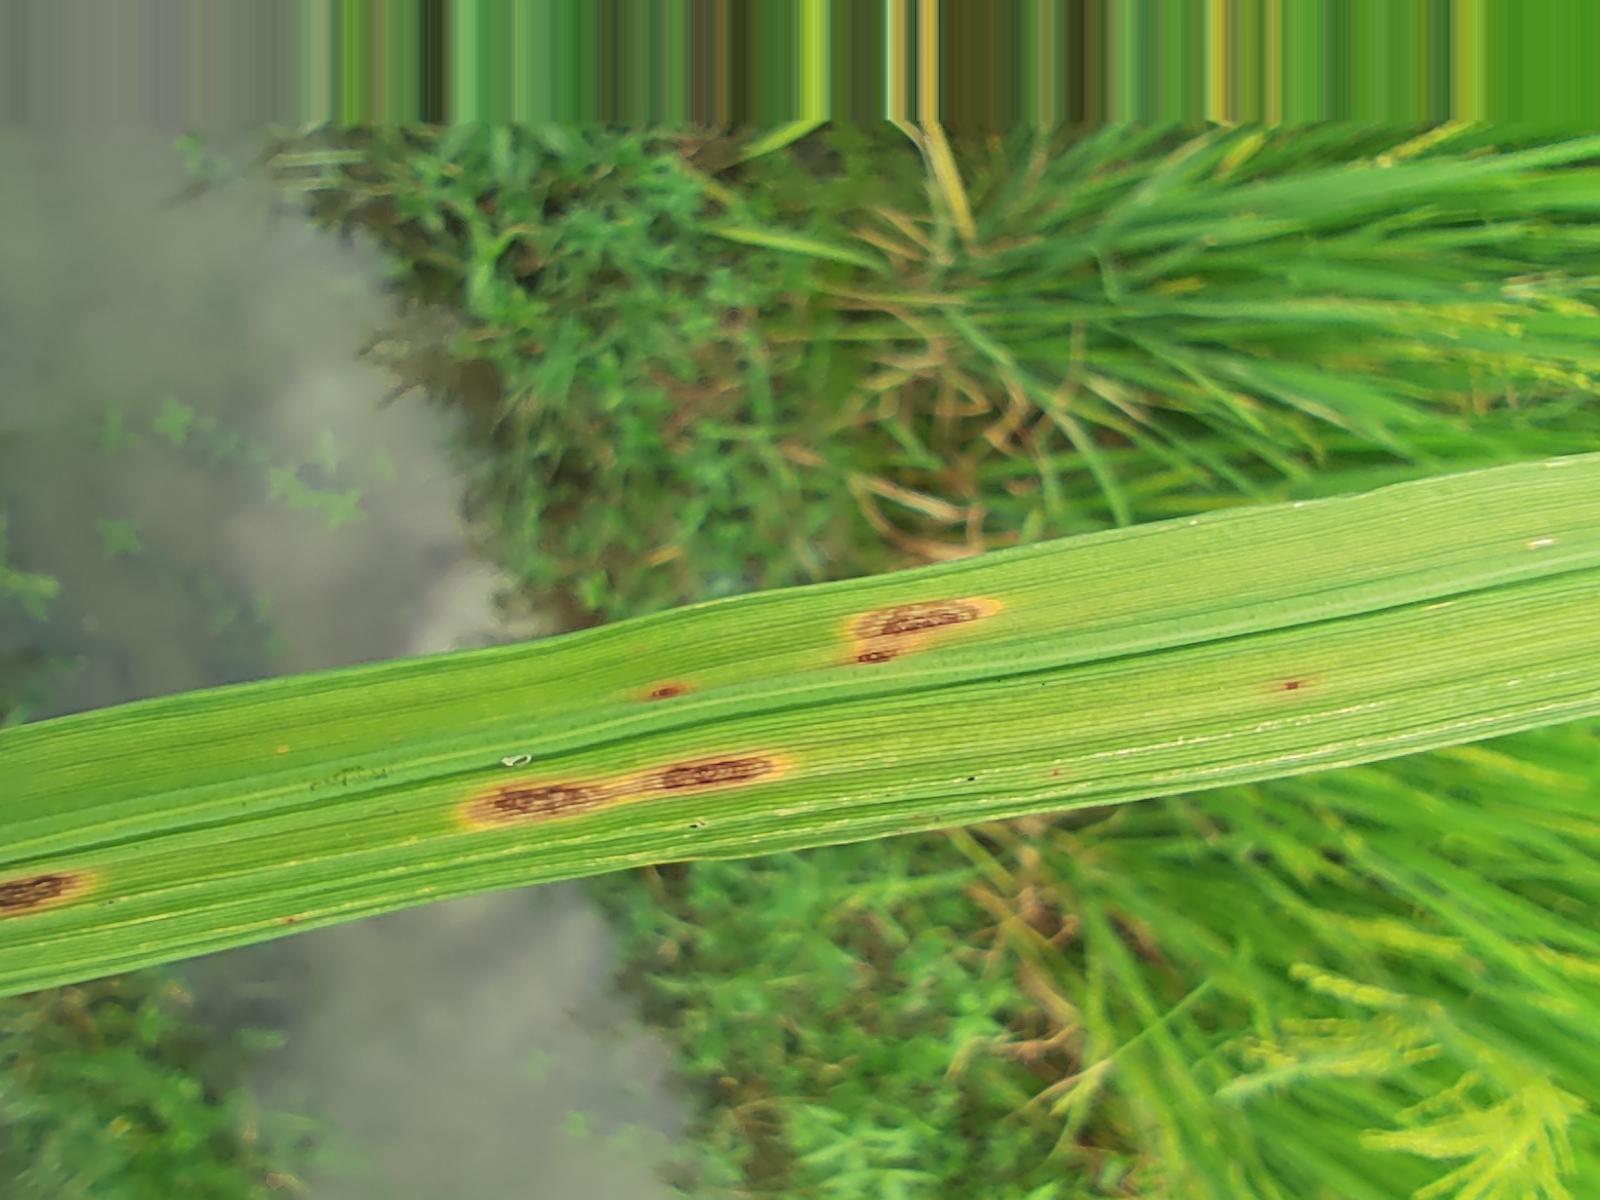
Nhãn: Bệnh Gạch Nâu ( Narrow Brown Spot )